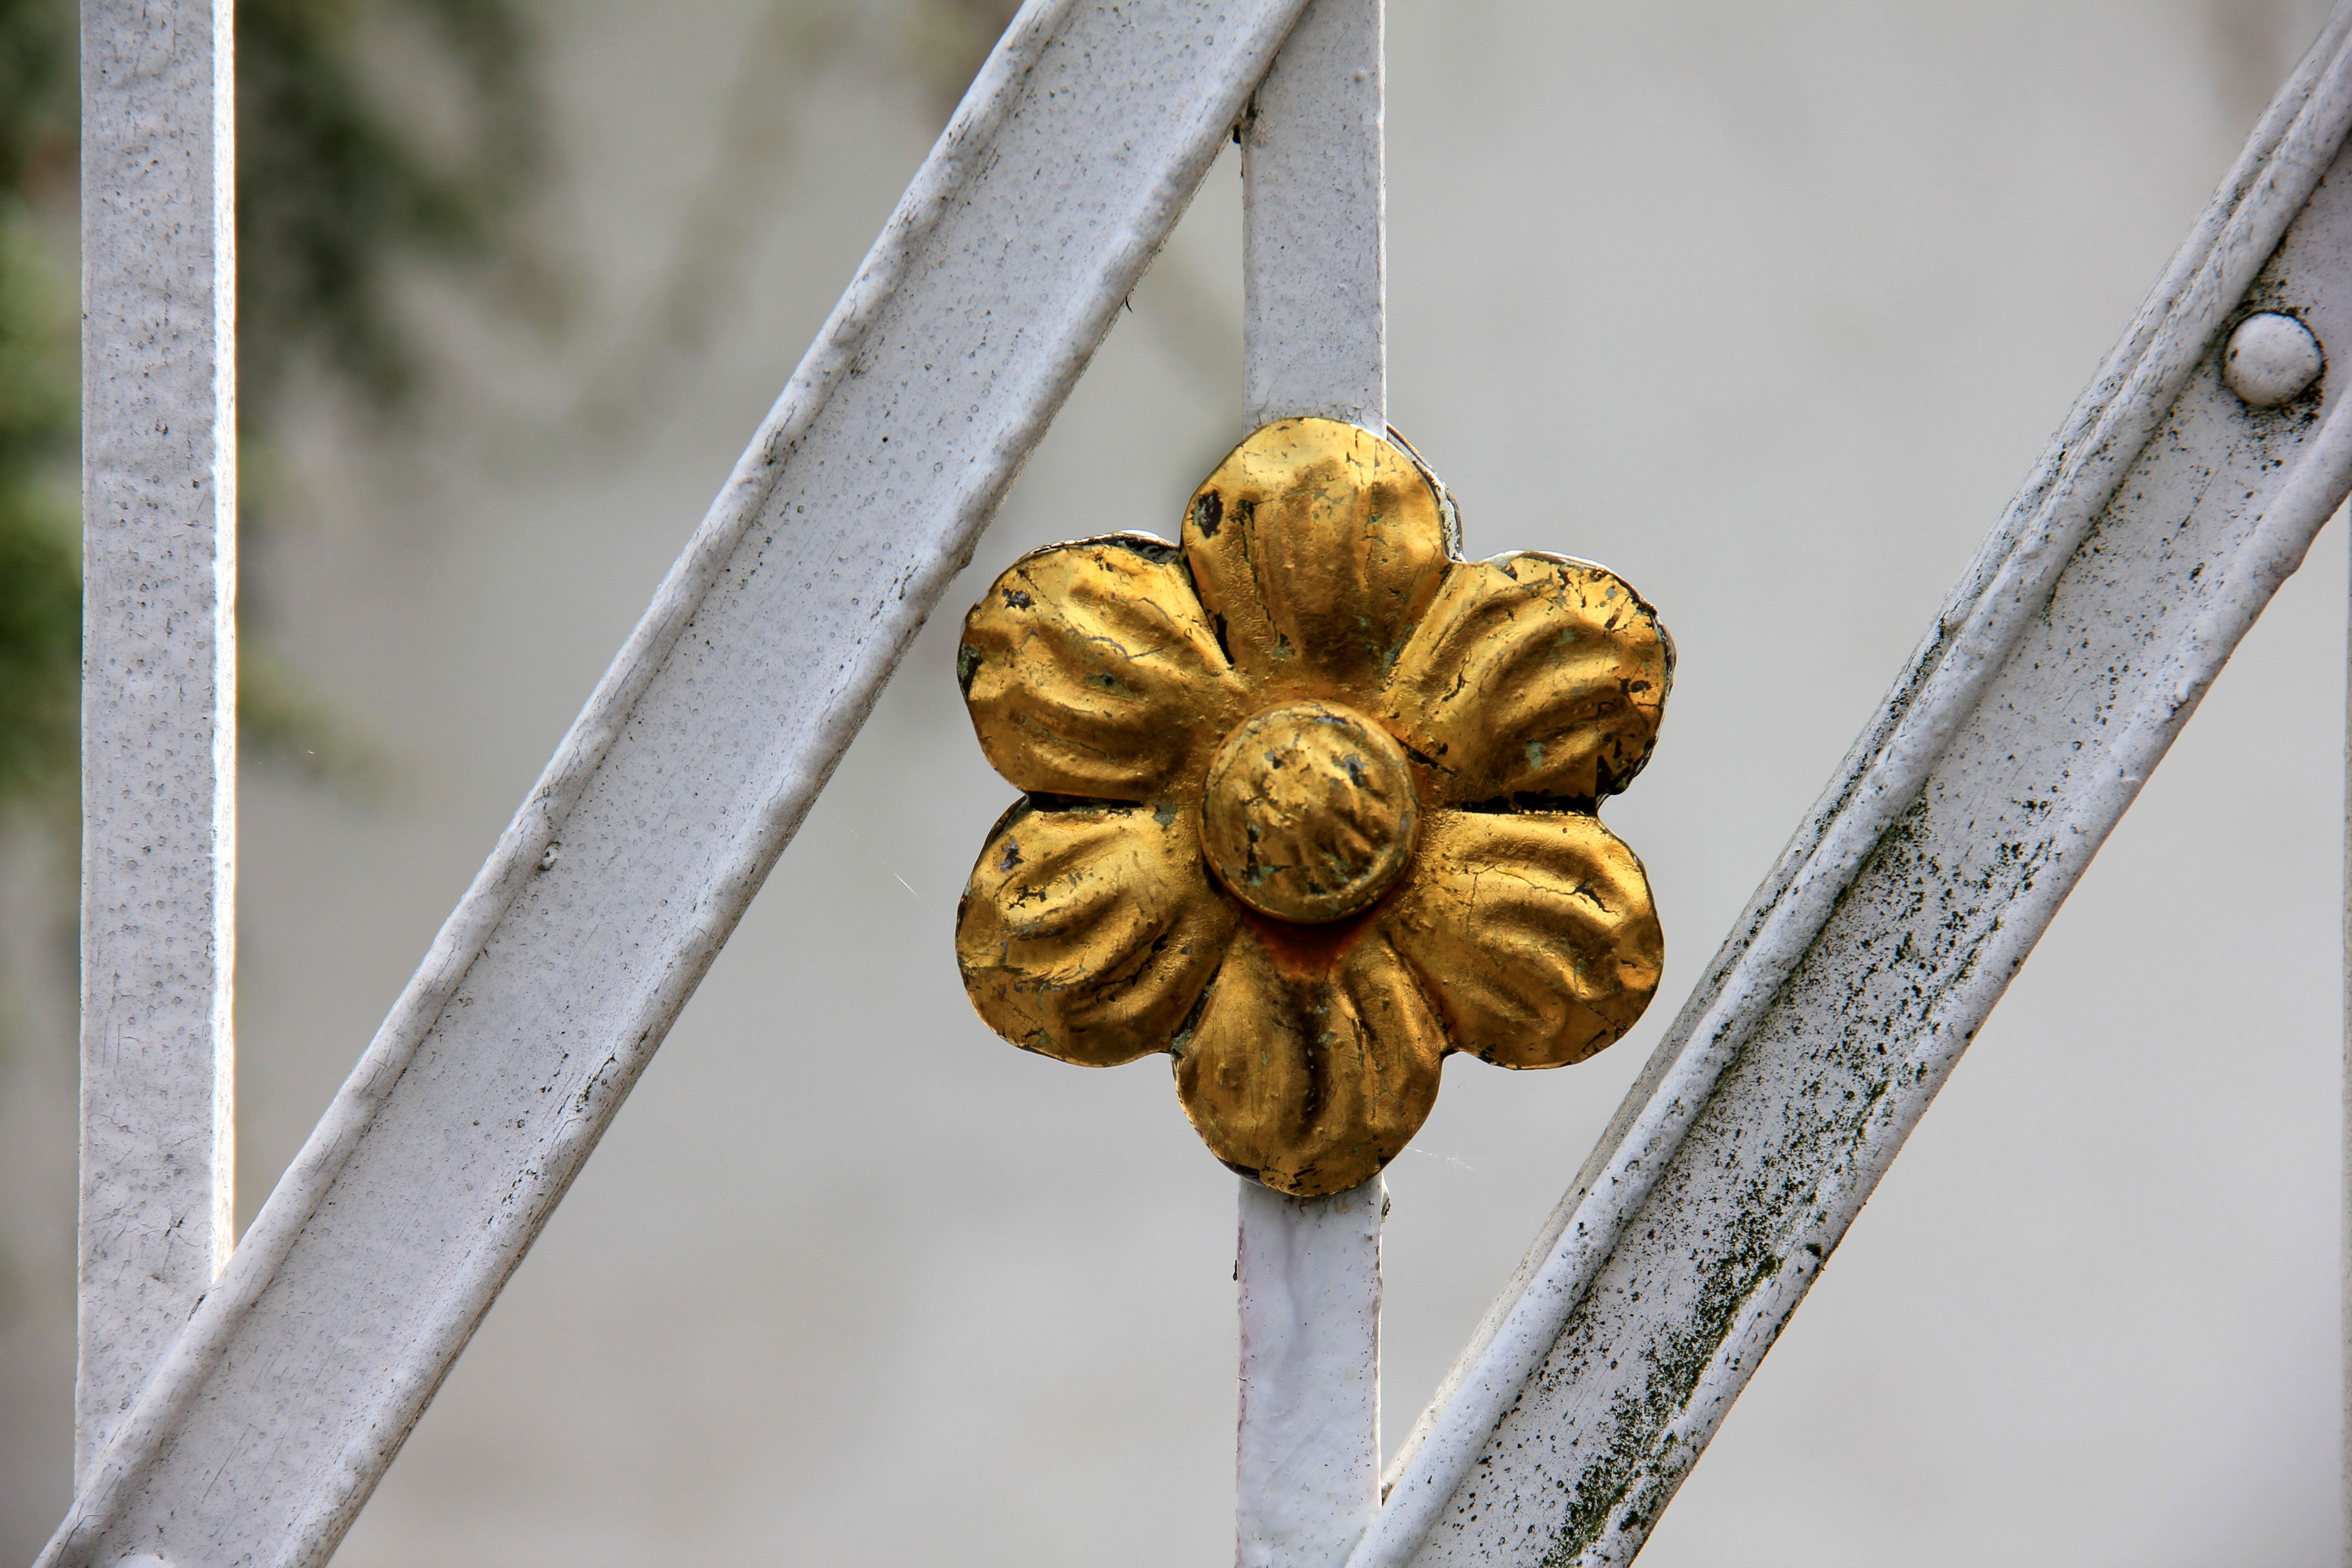
leaf, flower, spring, metal, yellow, lighting, flora, close up, gold, macro photography